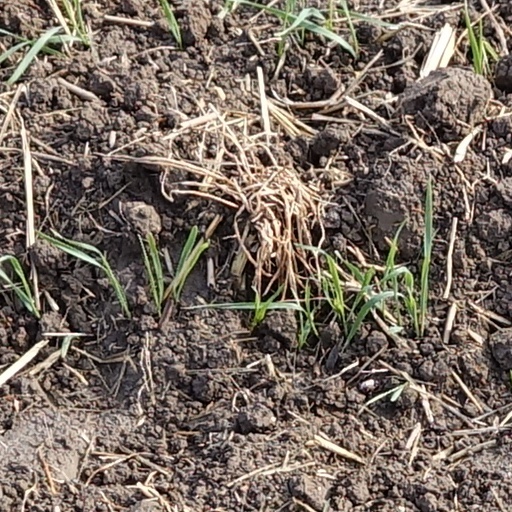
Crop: wheat